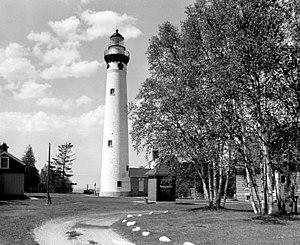
Le nouveau phare de Presque Isle, est un phare de la rive ouest du lac Huron, situé dans le canton de Rogers du Comté de Presque Isle, Michigan. Il a remplacé par le vieux phare de Presque Isle